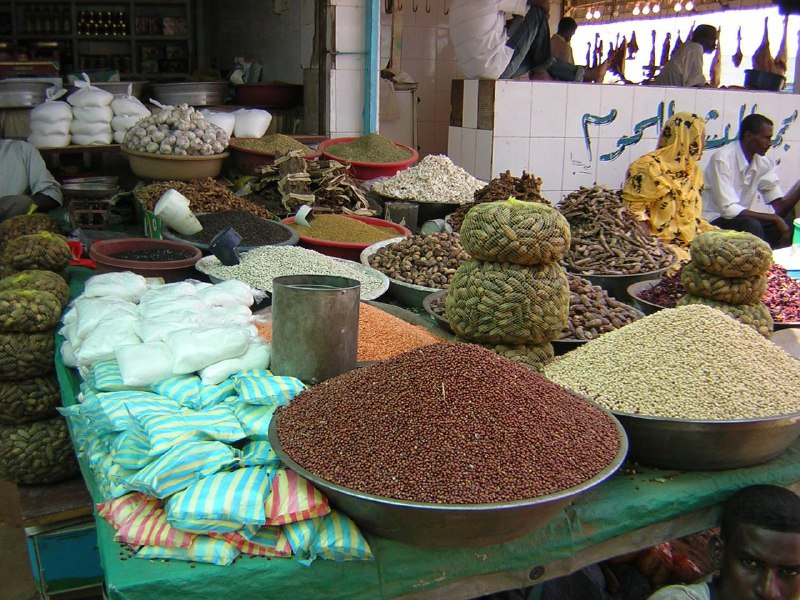
الوصف بالفصحى: بهاراتٌ وتمر ولوبياء حمراء موضوعةٌ في طساس حديدية داخل محلِّ بيع بجوار محل الجزارة في السوق
الوصف بالعامية السودانية: بهارات وبلح وبليلة عدسية قاعدين في طشاتة حديد في محل بيع جمب جزارة في السوق
التصنيف: Marketplaces